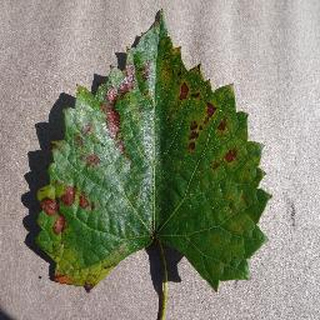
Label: grape_esca_black_measles